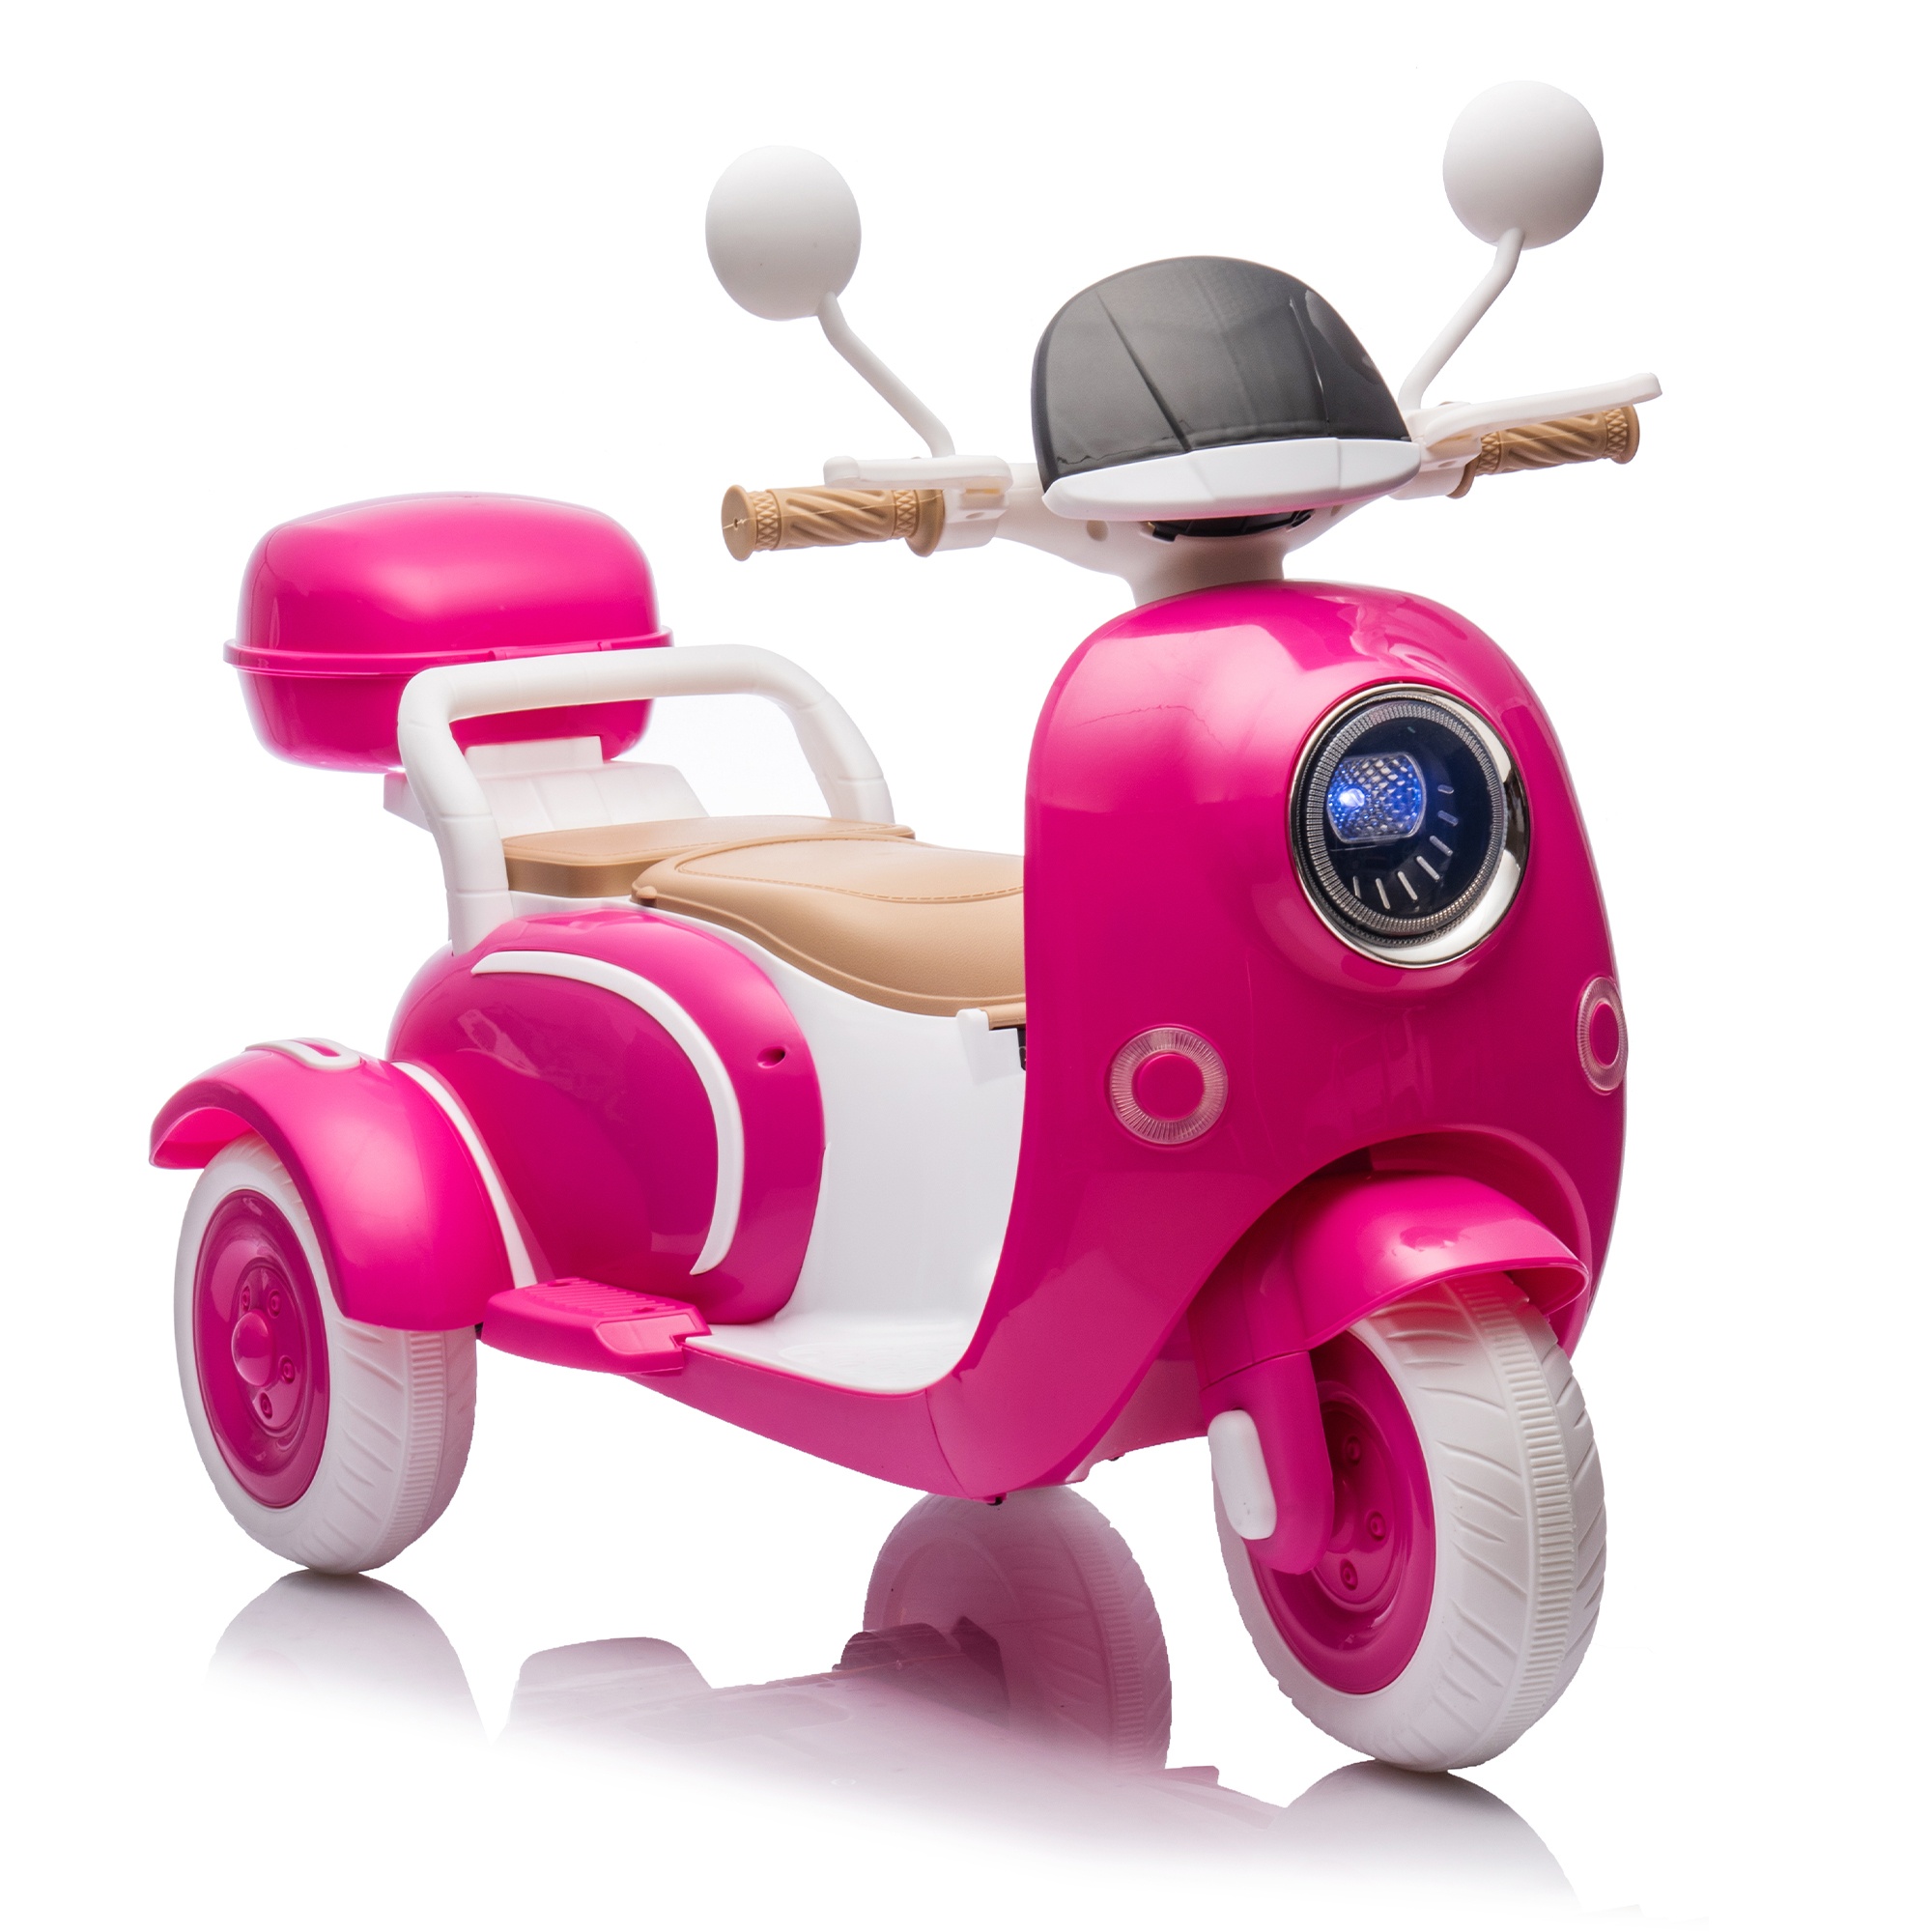
12V Two Seater Kids Ride On Electric Motorcycle,Three Wheels Kids Toy With Slow Start,Multi Function Player,Usb,Bluetooth, Light,Backseat Flip Adult Seat, Oversized Storage Box For Kids Aged 3 6.
Name: 12v Two-seater Kids Ride On Electric Motorcycle,Three Wheels Kids toy with Slow Start,Multi-function player,USB,Bluetooth, light,Backseat flip adult seat, Oversized Storage Box for kids Aged 3-6. Description: Features Dual-seat, Rear Seat Convertible to Adult Seat: Designed with a dual-seat configuration, allowing children to enjoy driving with siblings or friends. The rear seat can be converted into an adult seat, facilitating interaction and communication between children and parents.Extra-large Storage Trunk: Equipped with an extra-large storage trunk, it can accommodate children's toys, books, and other items, providing parents with added convenience. Features BATTERY:12V4.5AH*1MOTOR:25w*1Maximum Load:132.27 lbsCar speed:3-5km/h 1.86-3.11MPHApplicable age:3-6 years old Test standards:ASTM,FCC,GCCFUNCTION:Two-seaterOne click startLightSlow startSingle electric drive (1 motor +1 battery)Multi-function playerMusicUSB portbackseat flip adult seatOversized Storage Box Characteristics: One-button Start and Soft Start: Easily start the car with a single button, accompanied by a soft start feature ensuring smooth acceleration, providing a safer riding experience for children. Lighting: Equipped with lighting systems, it enhances safety during night rides while adding to the fun experience for children. Single Motor Drive: Designed with a single motor drive, it offers stable and reliable power output, ensuring smooth and safe driving. Multifunctional Player, Music, Usb Port: Comes with a built-in multifunctional player for playing music, along with a Usb port for easy connection to external devices, providing children with a richer entertainment experience. Category: Kids Bikes & Riding Toys Is This Item Customized: No Place of Origin: China Lithium Battery Contained: No Assembled Length: 47.24(in) Assembled Width: 20.08(in) Assembled Height: 27.17(in) Assembled Weight: 20.68(lb) Package Weight: 22.04(lb) Package Length: 32.28(in) Package Width: 14.17(in) Package Height: 16.14(in) Certification List: Certifications: ASTM F963 - 17 Compliant Certifications: Childrens Product Certificate (CPC) Certifications: FCC Compliant Attached Files: See File From Here. Main Color: Rose Red Weight Capacity: 100 - 149 Lbs Main Material: Polypropylene
Brand: coolmore toy
Category: Toys & Games > Toys > Riding Toys > Electric Riding Vehicles